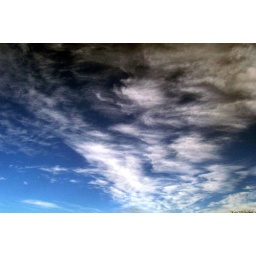
The white clouds seem to be being attacked by the swilring streaks of black.